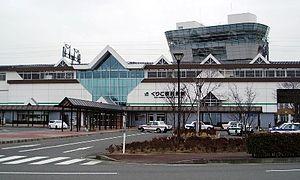
La gare de Kurikoma-Kōgen est une gare ferroviaire de la ville de Kurihara, dans la préfecture de Miyagi, au Japon. Elle est uniquement desservie par la ligne Shinkansen Tōhoku de la East Japan Railway Company.